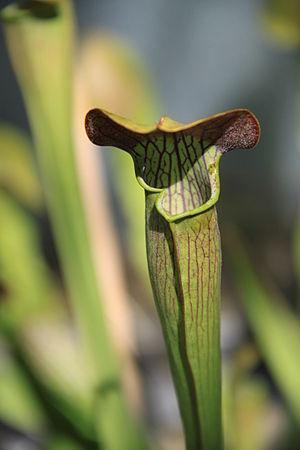
Muséum de Toulouse
Sarracenia alata est une plante carnivore qui se trouve à l’état sauvage du sud de l’Alabama jusqu’à l’ouest le long de la côte du Golfe à l’est du Texas. Cette plante pousse dans des sols argileux comme des prairies sableuses sous un climat tempéré et humide.